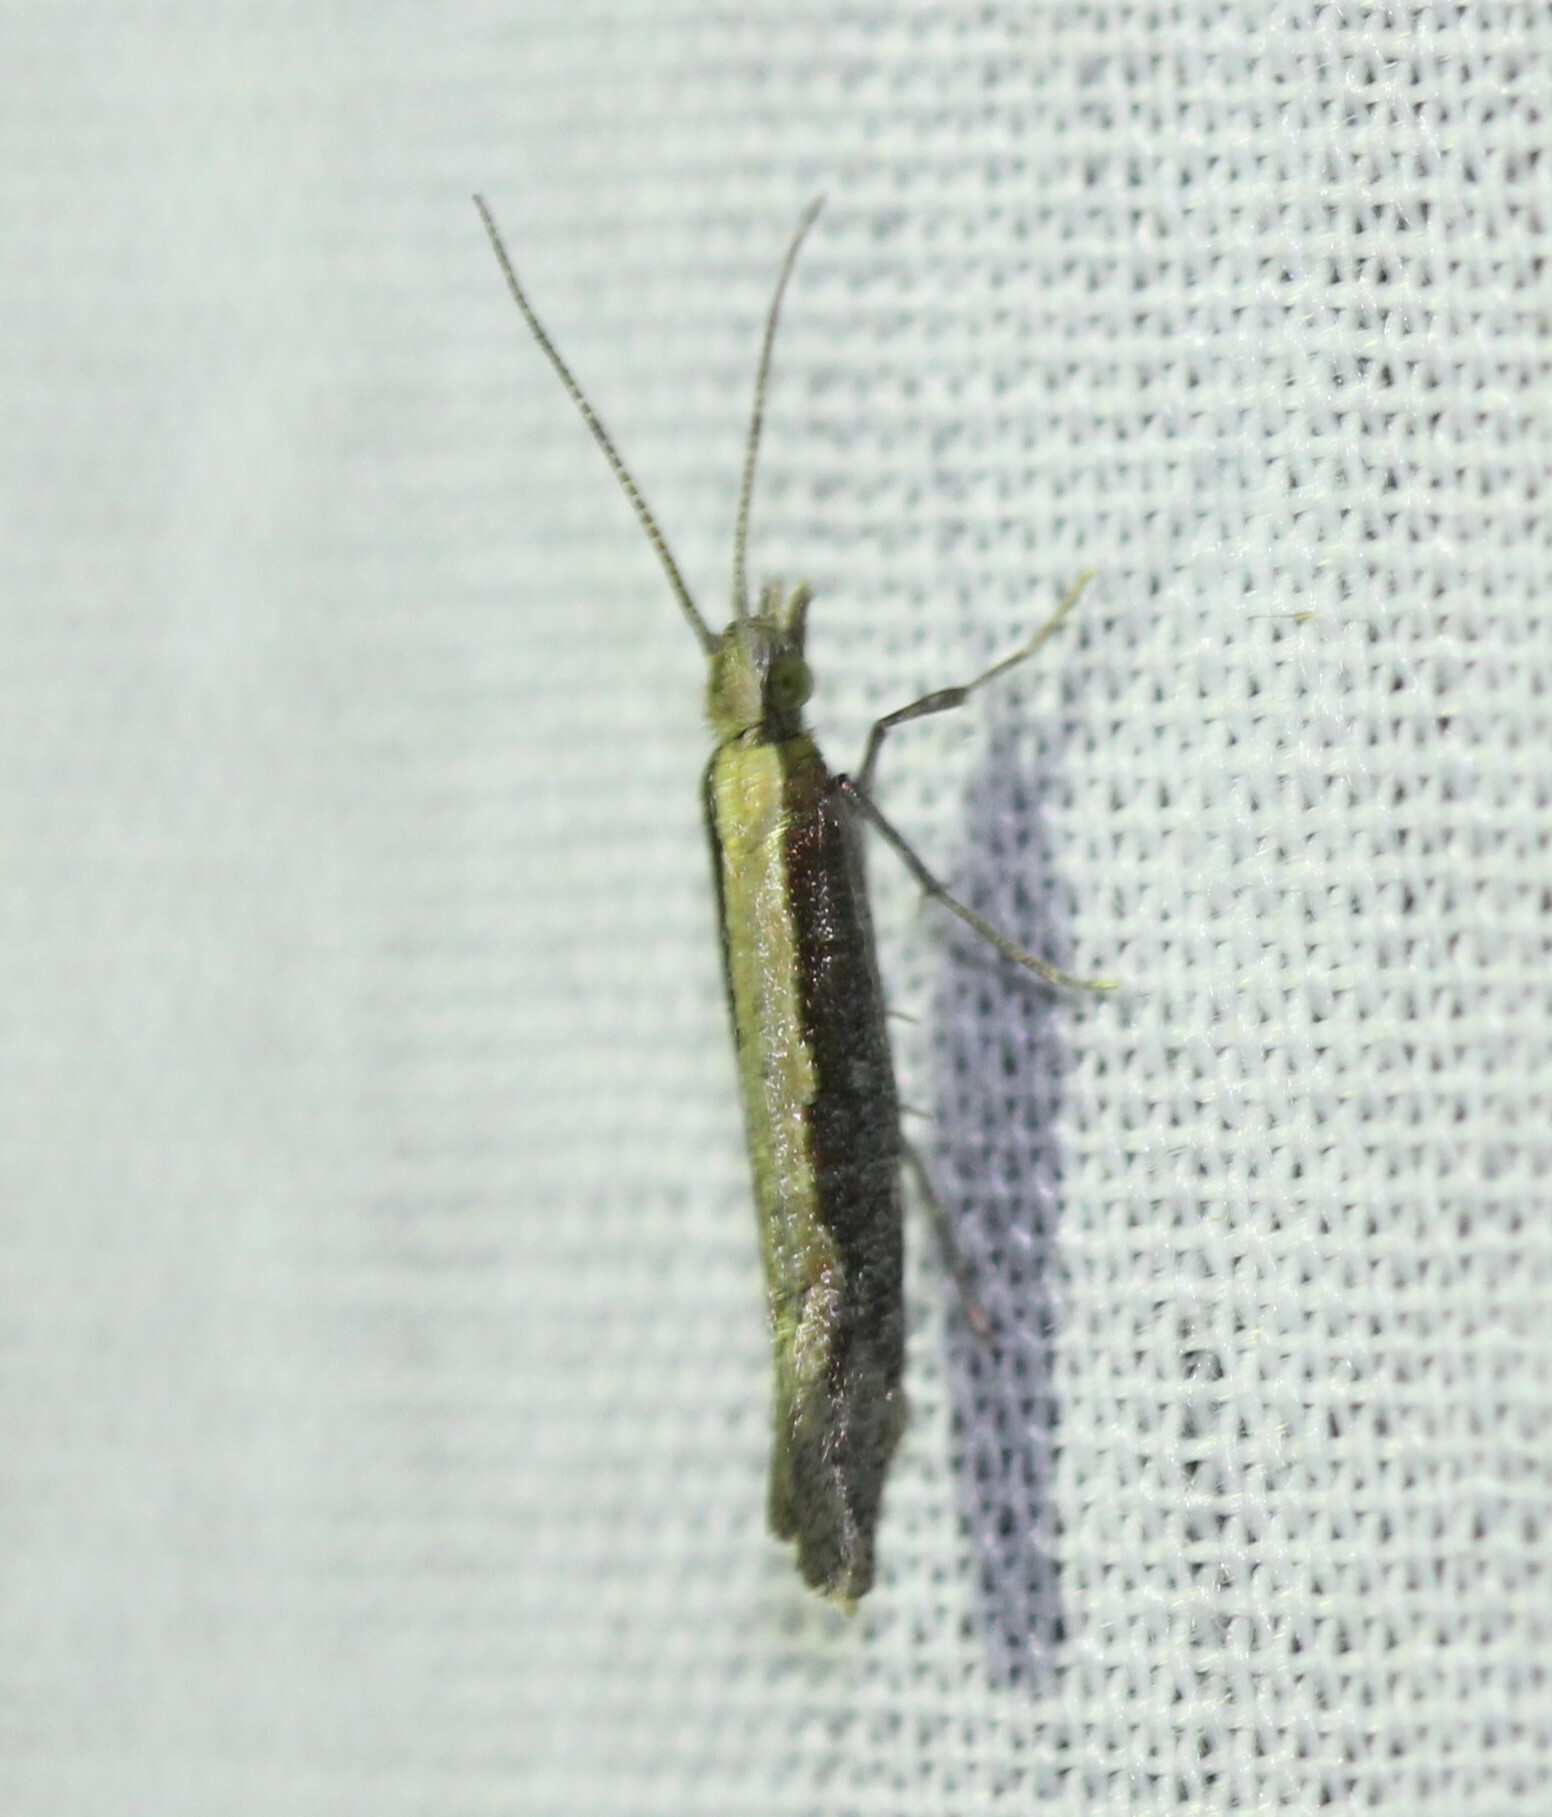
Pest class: diamondback_moth